Sanskritisation (linguistics)

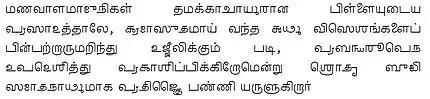
Manipravalam, a heavily Sanskritised style of Tamil, written in Tamil-Grantha script.

Sanskritisation is the process of introducing features from Sanskrit, such as vocabulary and grammar, into other languages. It is sometimes associated with the "Hinduisation" of a linguistic community, or less commonly, with introducing a more upper-caste status into a community. Many languages throughout South Asia and Southeast Asia were greatly influenced by Sanskrit (or its descendant languages, the Prakrits and modern-day Indo-Aryan languages) historically.